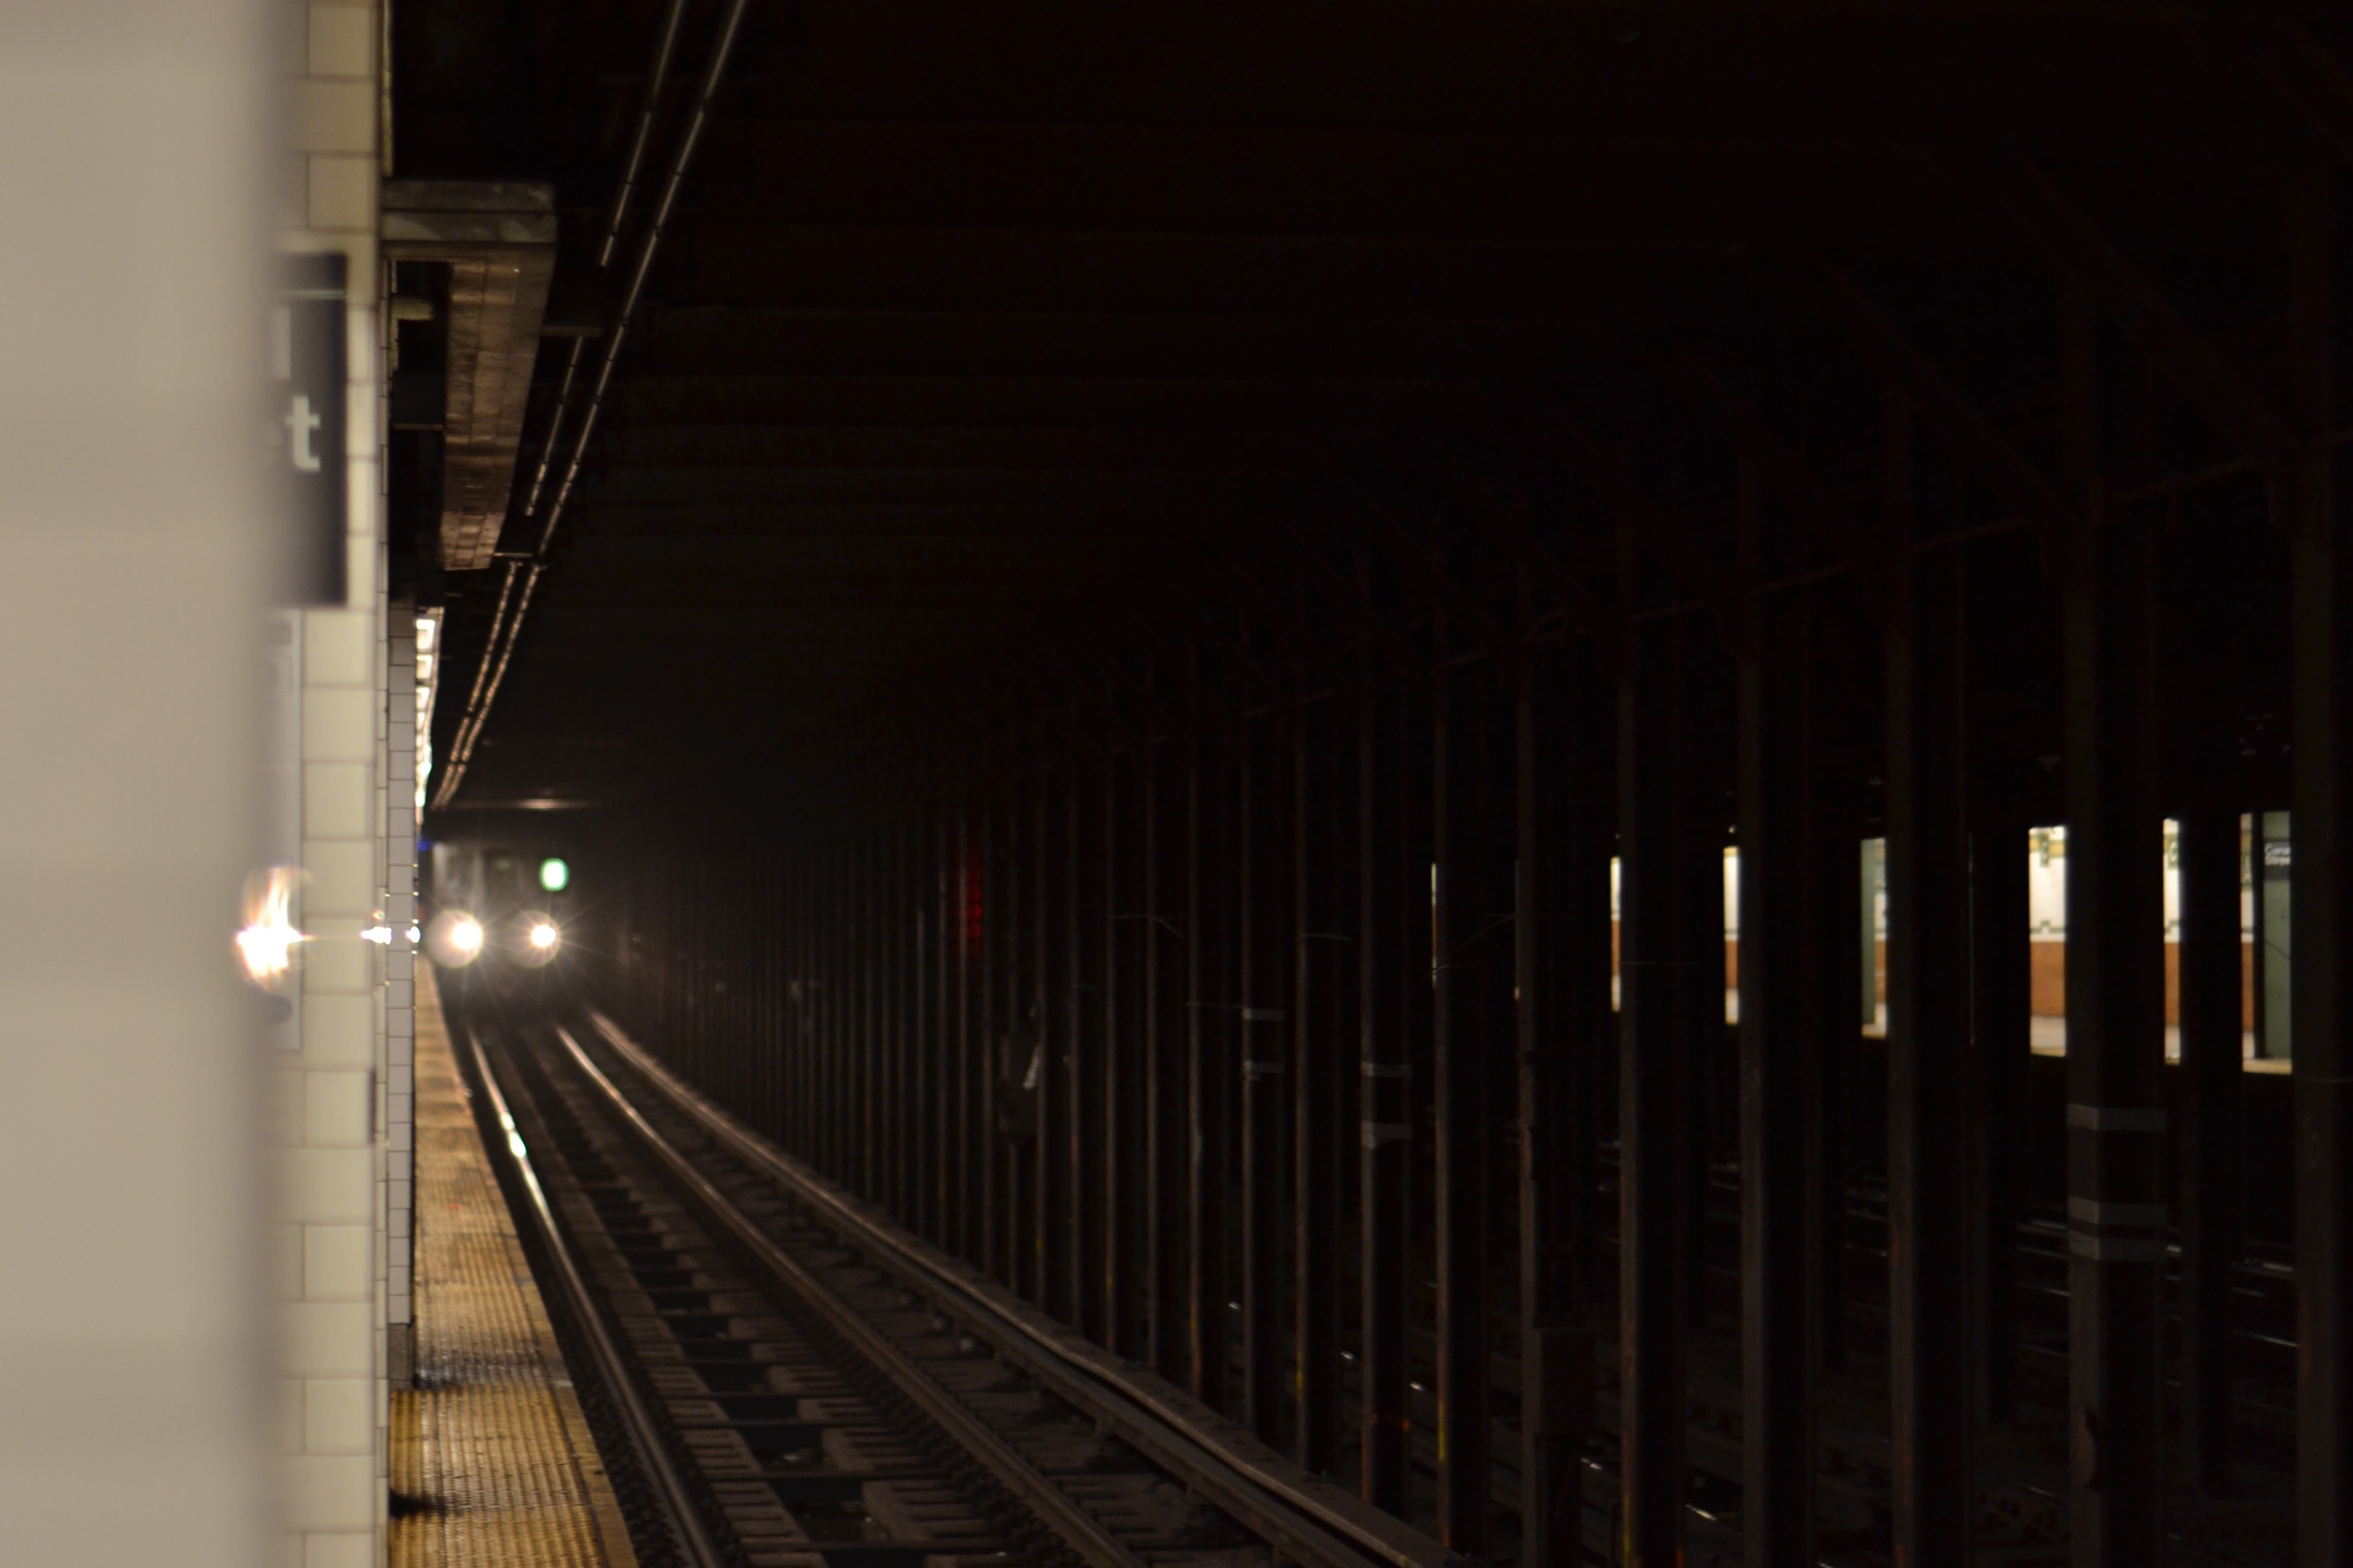
light, night, transport, line, darkness, lighting, symmetry, shape